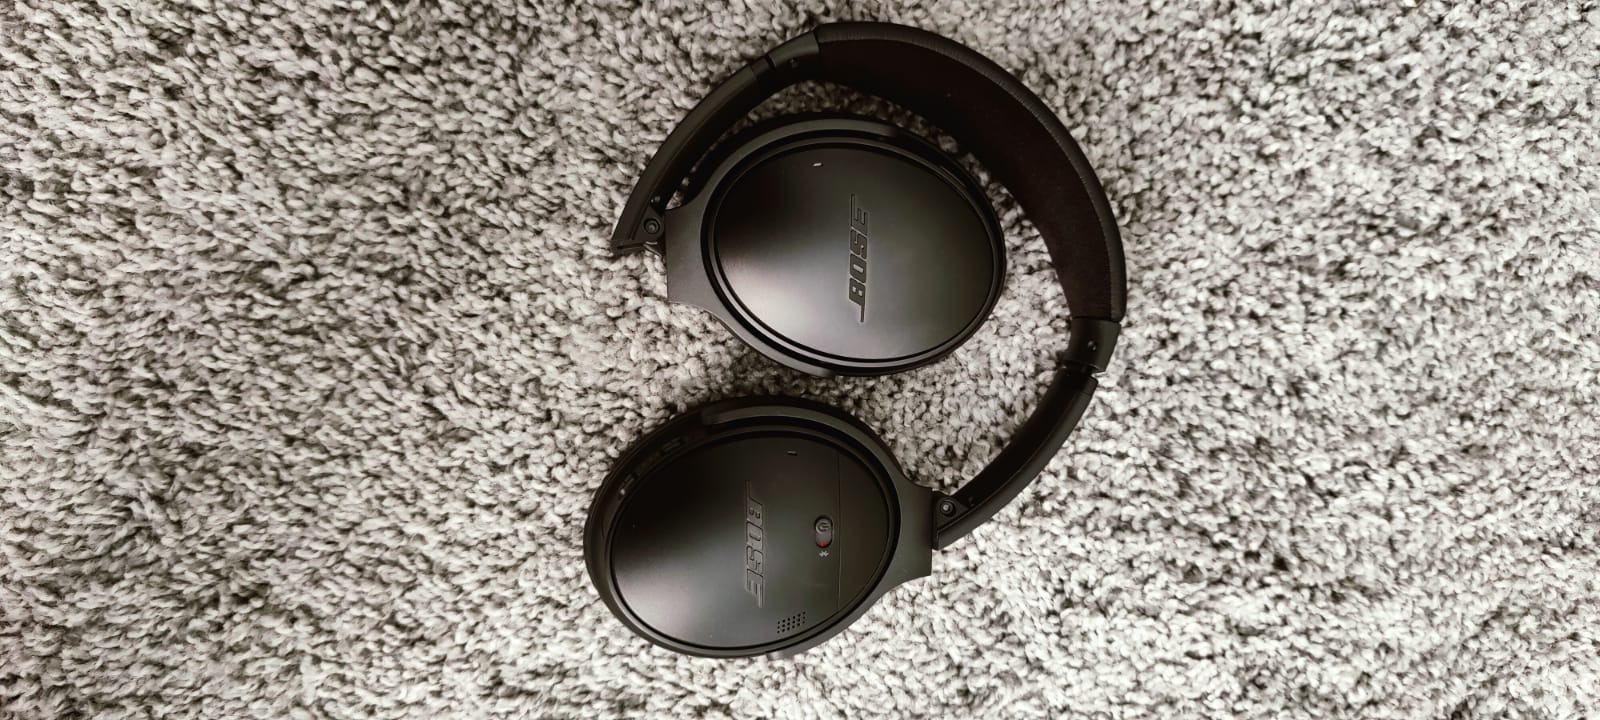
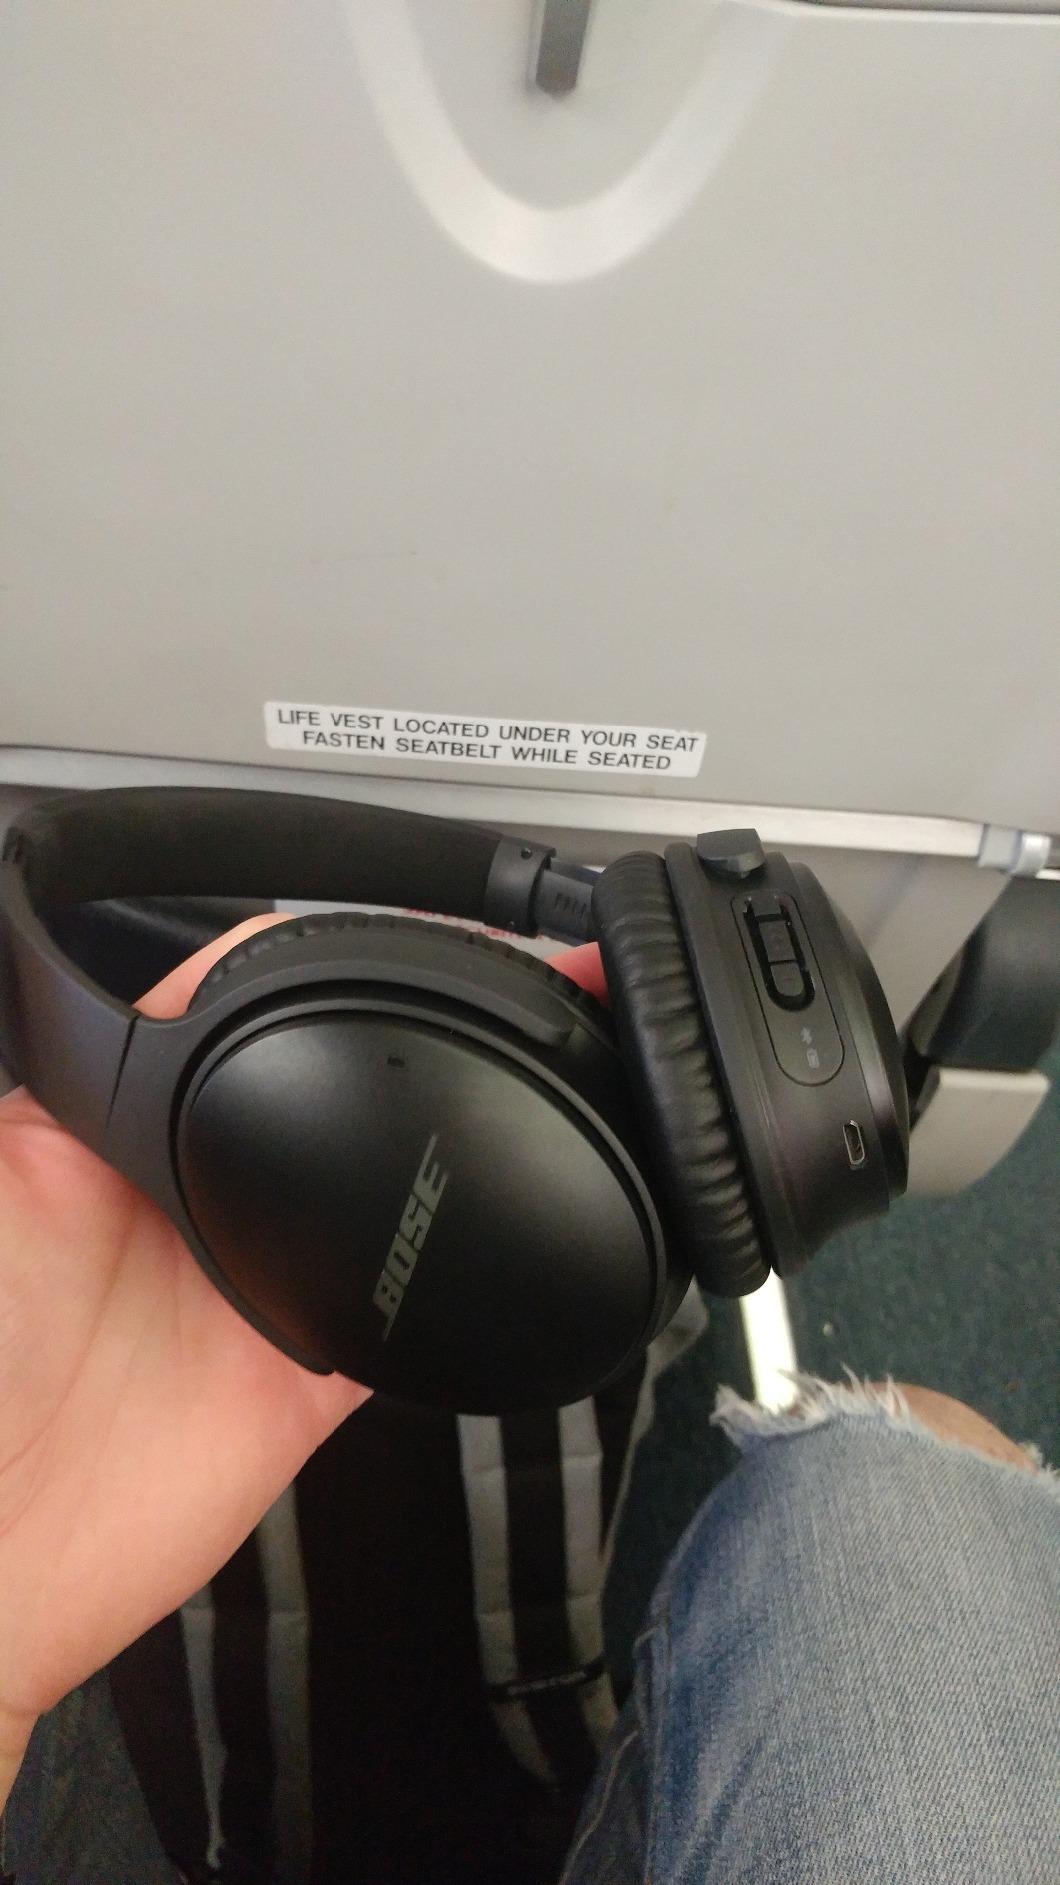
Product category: headphones
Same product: yes